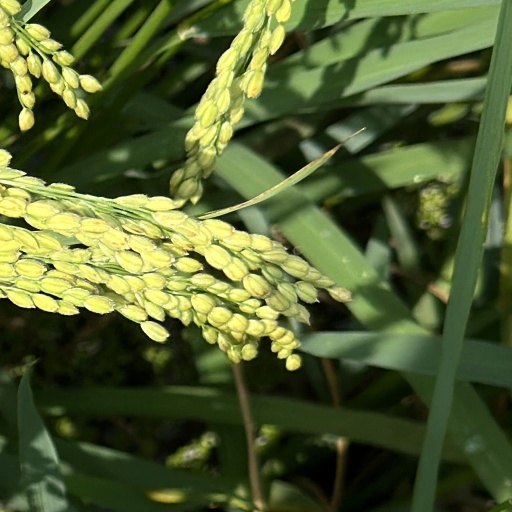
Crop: rice